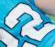
Number: 2